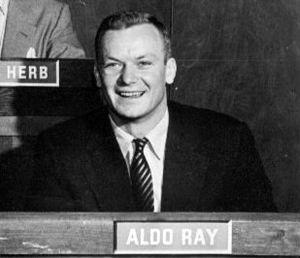
Aldo Ray est un acteur américain né le 25 septembre 1926 à Pen Argyl en Pennsylvanie aux États-Unis et mort le 27 mars 1991 à Martinez en Californie.